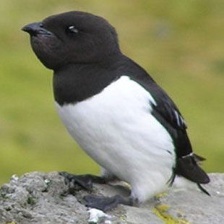
Species: LITTLE AUK
Scientific name: ALLE ALLE